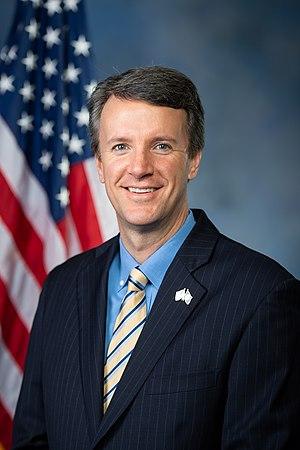
Benjamin Lee Cline dit Ben Cline, né le 29 février 1972 à Stillwater, est un homme politique américain. Membre du Parti républicain, il est élu pour la Virginie à la Chambre des représentants des États-Unis depuis 2019.